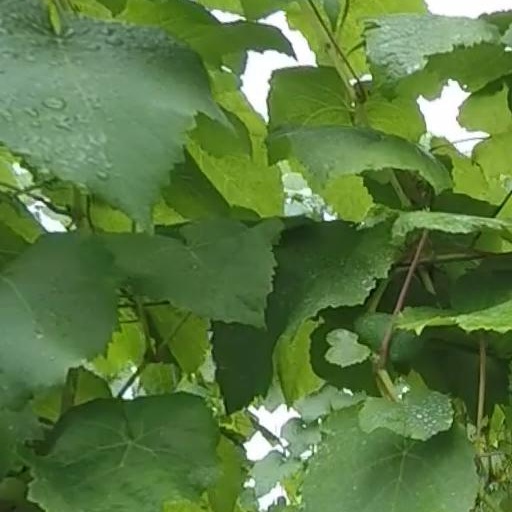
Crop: grape